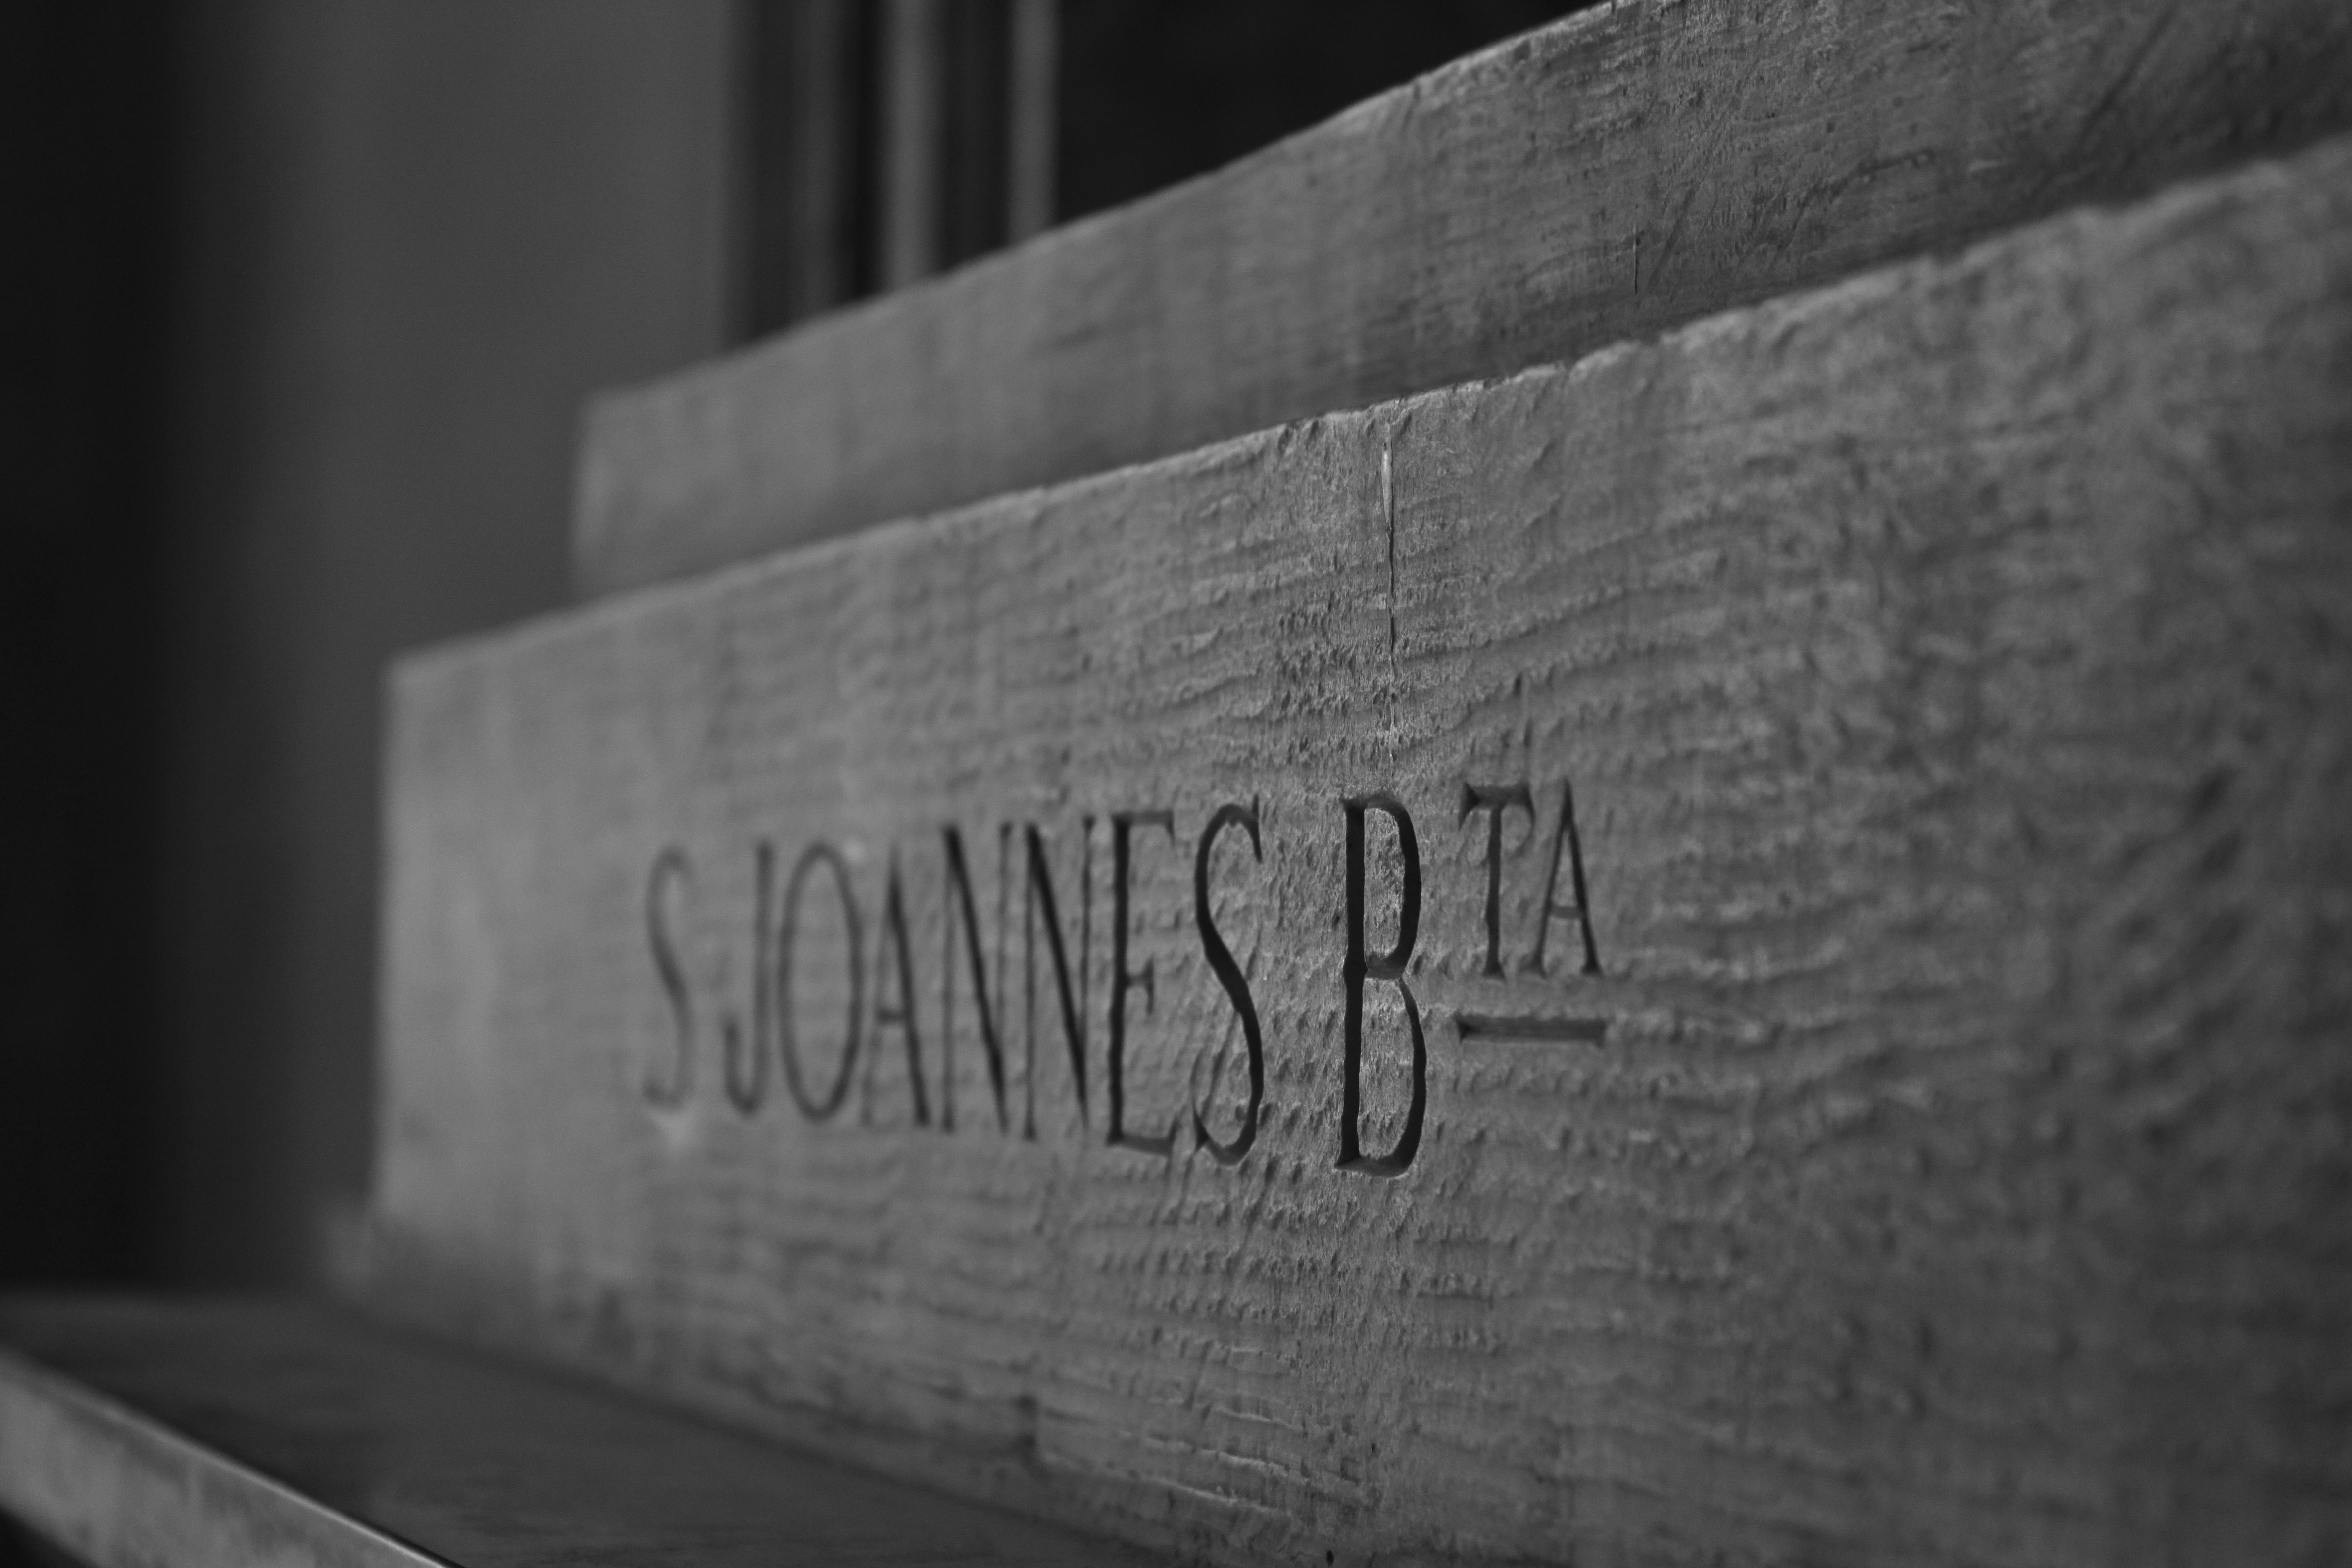
black and white, white, photography, texture, wall, line, darkness, black, monochrome, brand, font, text, shape, monochrome photography